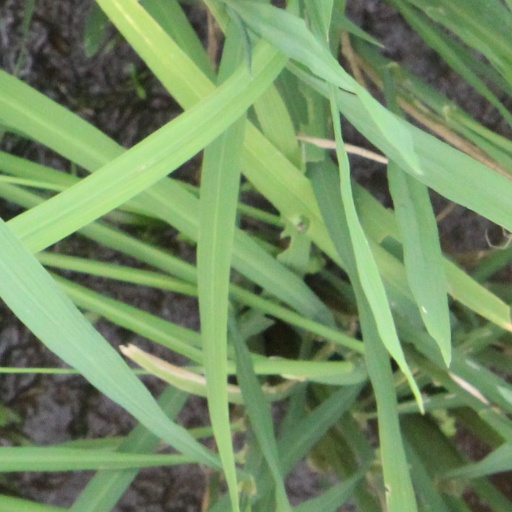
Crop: rice